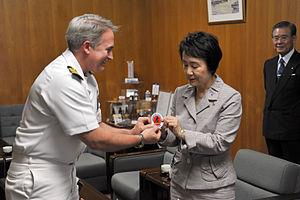
Fumiko Hayashi est une femme politique japonaise née le 4 mai 1946 et l'actuelle maire de la ville de Yokohama, la capitale de la préfecture de Kanagawa. C'est la première femme à obtenir le poste de maire de cette ville. Elle a également eu une carrière de femme d'affaires, ayant notamment été la présidente de BMW Tokyo, de Nissan Tokyo et la présidente de Daiei, la plus grande chaîne de supermarchés au Japon.